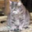
Label: cat